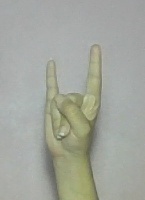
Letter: la